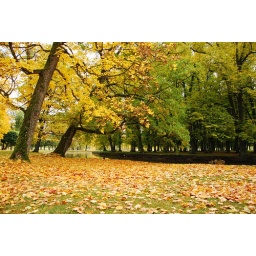
golden leaves lay on the ground of queen island in stockholm